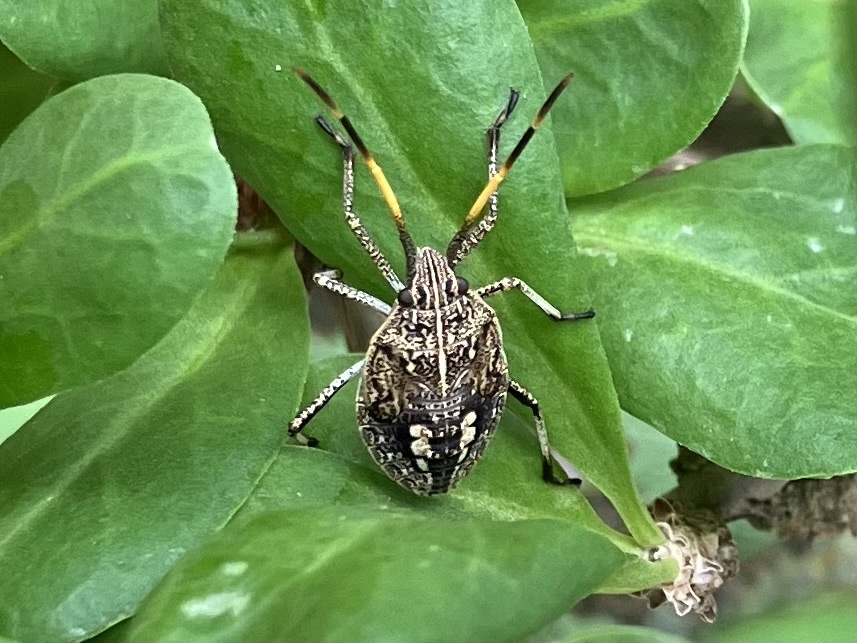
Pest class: stink_bug